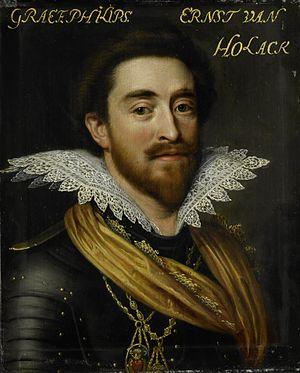
Philippe Ernest, comte de Hohenlohe-Langenbourg, fut comte de Hohenlohe-Langenburg. Il était le quatrième fils de Wolfgang de Hohenlohe-Weikersheim, qui plus tard devint régent du comté de Weikersheim et son épouse Madeleine de Nassau-Dillenbourg.